Question: Please indicate a possible affordance area of baseball bat that can be used for holding
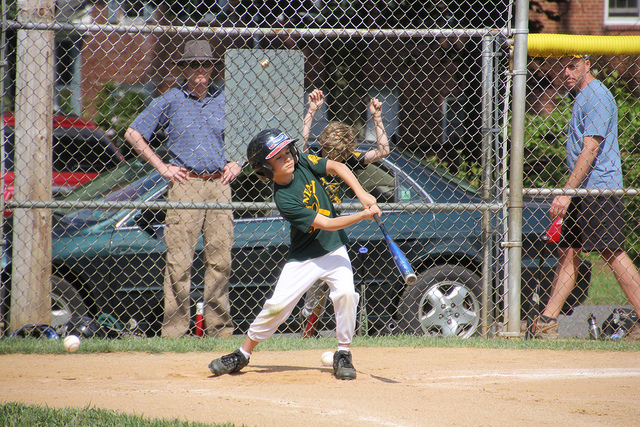
Answer: [357.5, 189.5, 383.5, 222.5]